Eva Beatrice Dykes

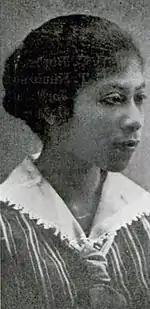
Dykes as a younger woman

Dykes was born in Washington, D.C., on August 13, 1893, the daughter of Martha Ann (née Howard) and James Stanley Dykes. She attended M Street High School (later renamed Dunbar High School). She graduated "summa cum laude" from Howard University with a B.A. in 1914. While attending Howard University, where several family members had studied, Eva was initiated into the Alpha chapter of Delta Sigma Theta. At the end of her last semester she was awarded Alpha Kappa Alpha sorority's first official scholarship. After a short stint of teaching at Walden University in Nashville, Tennessee, Dykes attended Radcliffe College graduating magna cum laude with a second B.A. in 1917 and a M.A in 1918. While at Radcliffe she was elected to Phi Beta Kappa. In 1920 Dykes began teaching at Dunbar High School, and in 1921 she received a PhD from Radcliffe (now a part of Harvard University). Her dissertation was titled “Pope and His influence in America from 1715 to 1815”, and explored the attitudes of Alexander Pope towards slavery and his influence on American writers. Dykes was the first black American woman to complete the requirements for a doctoral degree; however, because Radcliffe College held its graduation ceremonies later in the spring, she was the third to graduate, behind Sadie Tanner Mossell Alexander (1921, University of Pennsylvania) and Georgiana R. Simpson (1921, University of Chicago).